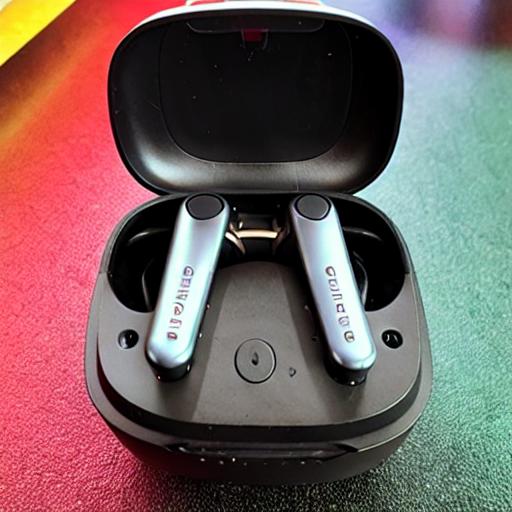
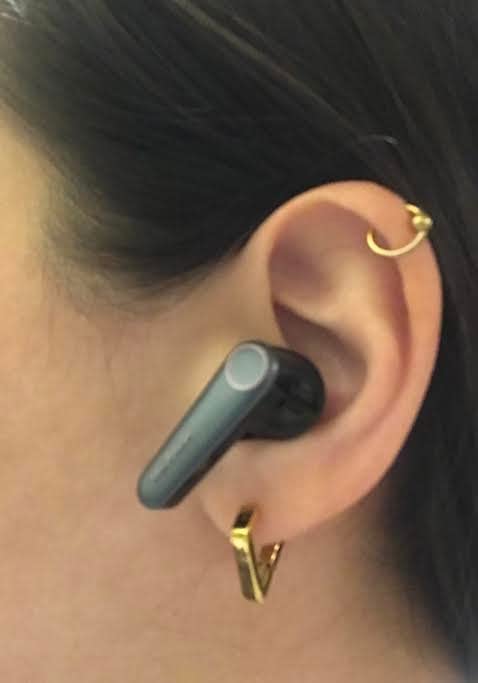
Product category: earbuds
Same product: no